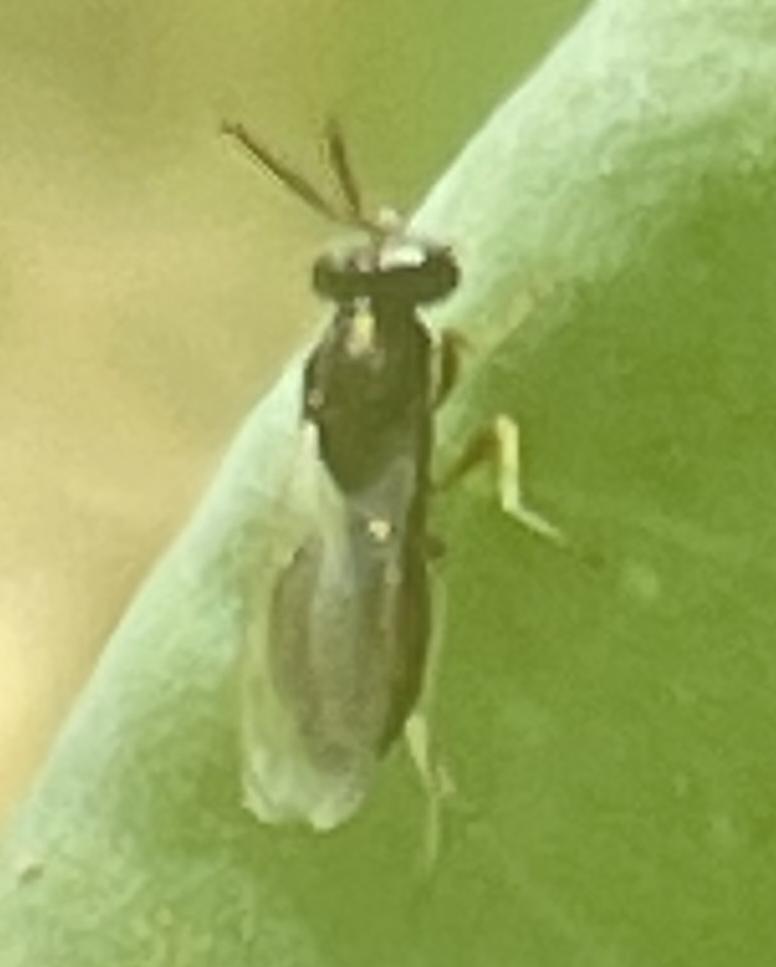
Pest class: predators